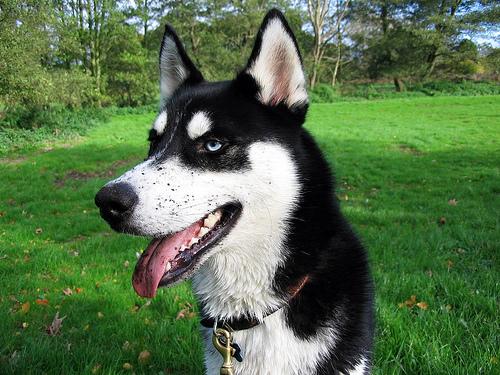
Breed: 232-n000083-Eskimo_dog